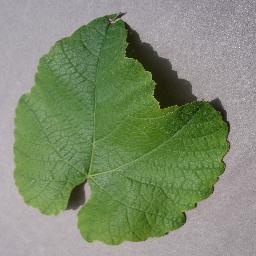
Label: Grape___healthy